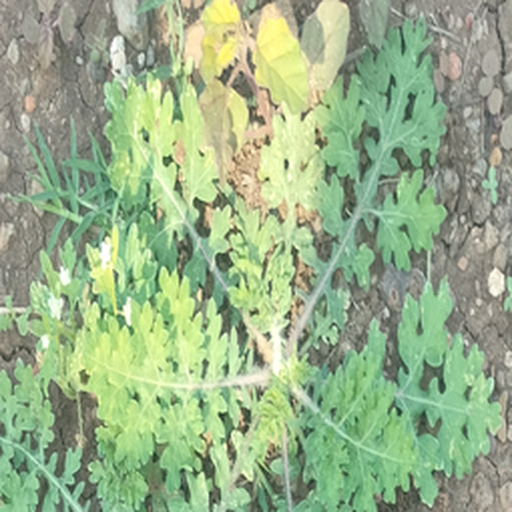
Weed species: Gajar_gavat_(Parthenium hysterophorus)